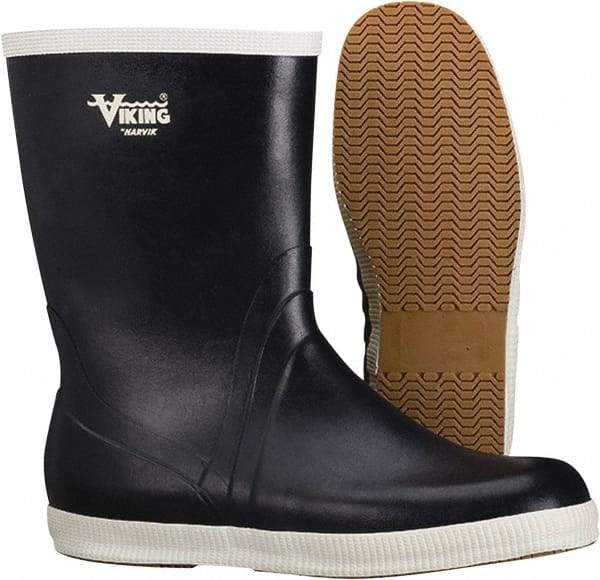
Viking - Men's Size 5 Medium Width Rubber Wader - White, Navy, Rubber Upper, Nitrile Rubber Outsole, 10" High, Non-Slip, Waterproof
Item #: 42318063 Brand: Viking Model #: VW24-5 Exact Tooling IR#: 04 Product Specifications Footwear Style Wader Footwear Type NonSlip; Waterproof Toe Type Rubber Upper Material Rubber Outsole Material Nitrile Rubber Color White; Navy Height (Inch) 10 Gender Men's Men's Size 5 Women's Size 7 Shoe Width Medium Liner Material Polyester PSC Code 8430
Brand: Viking
Category: Sporting Goods > Outdoor Recreation > Fishing > Fishing & Hunting Waders > Hunting Waders